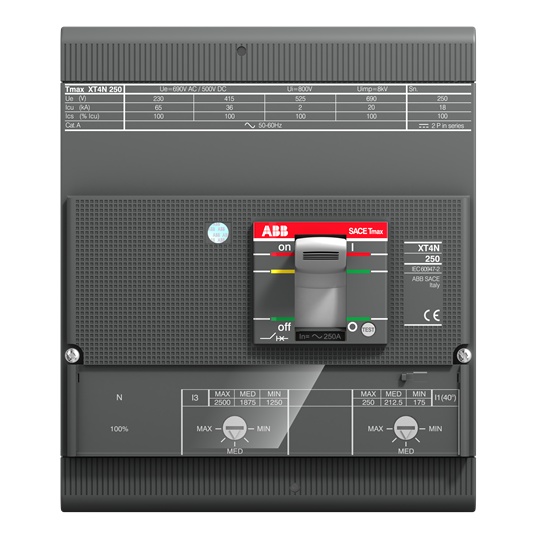
1SDA075153R1
XT4N 250 TMF 25-400 3p F F UL/CSA
Brand: ABB
Category: Hardware > Power & Electrical Supplies > Circuit Breaker Panels > Sub-Panel Breaker Panels